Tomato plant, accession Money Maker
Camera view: horizontal (90 deg, fisheye); turntable rotation: 240 degrees
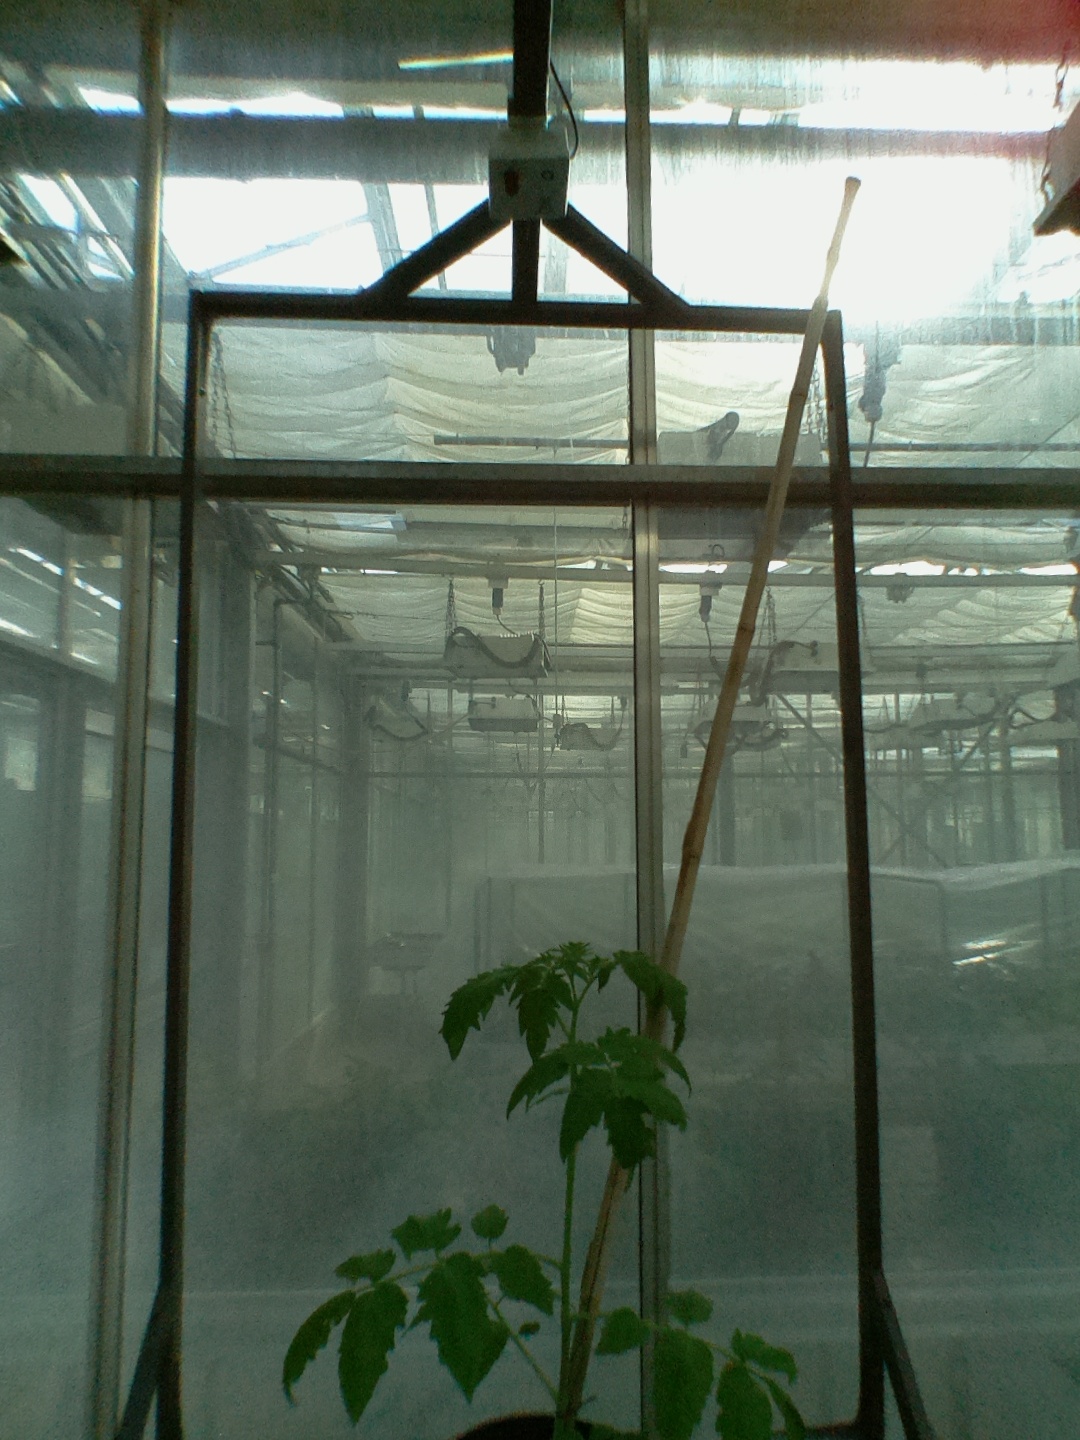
BBCH growth stage 14: 8 of true leaves visible